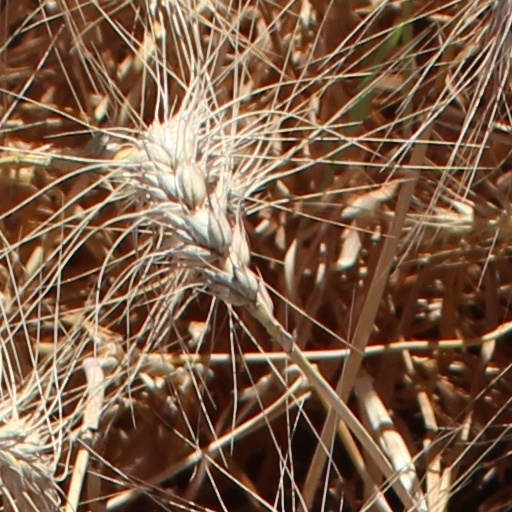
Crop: wheat